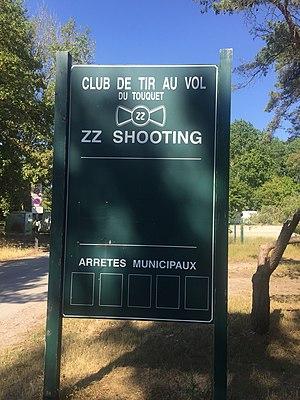
Le Touquet-Paris-Plage - club de tir au vol - ZZ shooting -
Dès l'origine de la création de la commune du Touquet-Paris-Plage en mars 1912, l'activité sportive y a été importante, et elle a même commencé au tout début du XXᵉ siècle, lorsque le Touquet-Paris-Plage s'appelait encore Paris-Plage.